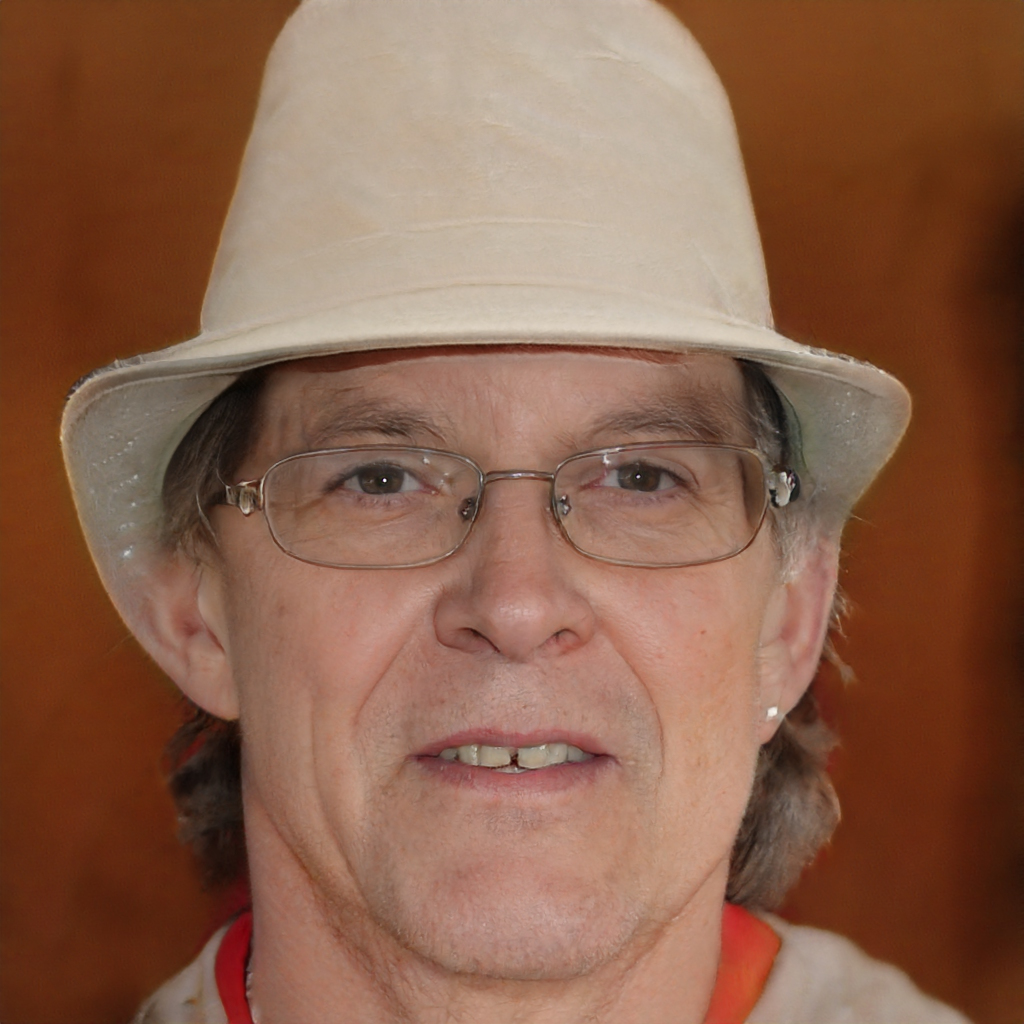
Gender: Male